Wardrobe of Anne of Denmark

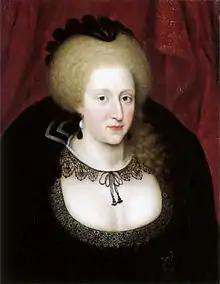
Anne of Denmark in mourning costume for Prince Henry in 1612, NPG.

Some of the costs of clothes for Anne of Denmark and her household were met by the treasurer of Scotland. The treasurer's accounts for October 1590 include a payment for costumes made by James Inglis and Alexander Miller for four pages and an African servant recorded as the "Moir". His costume was a "jupe" of orange velvet, breeches, and a doublet of shot-silk Spanish taffeta festooned with white satin passementerie. His hat was of yellow Spanish taffeta lined with orange.